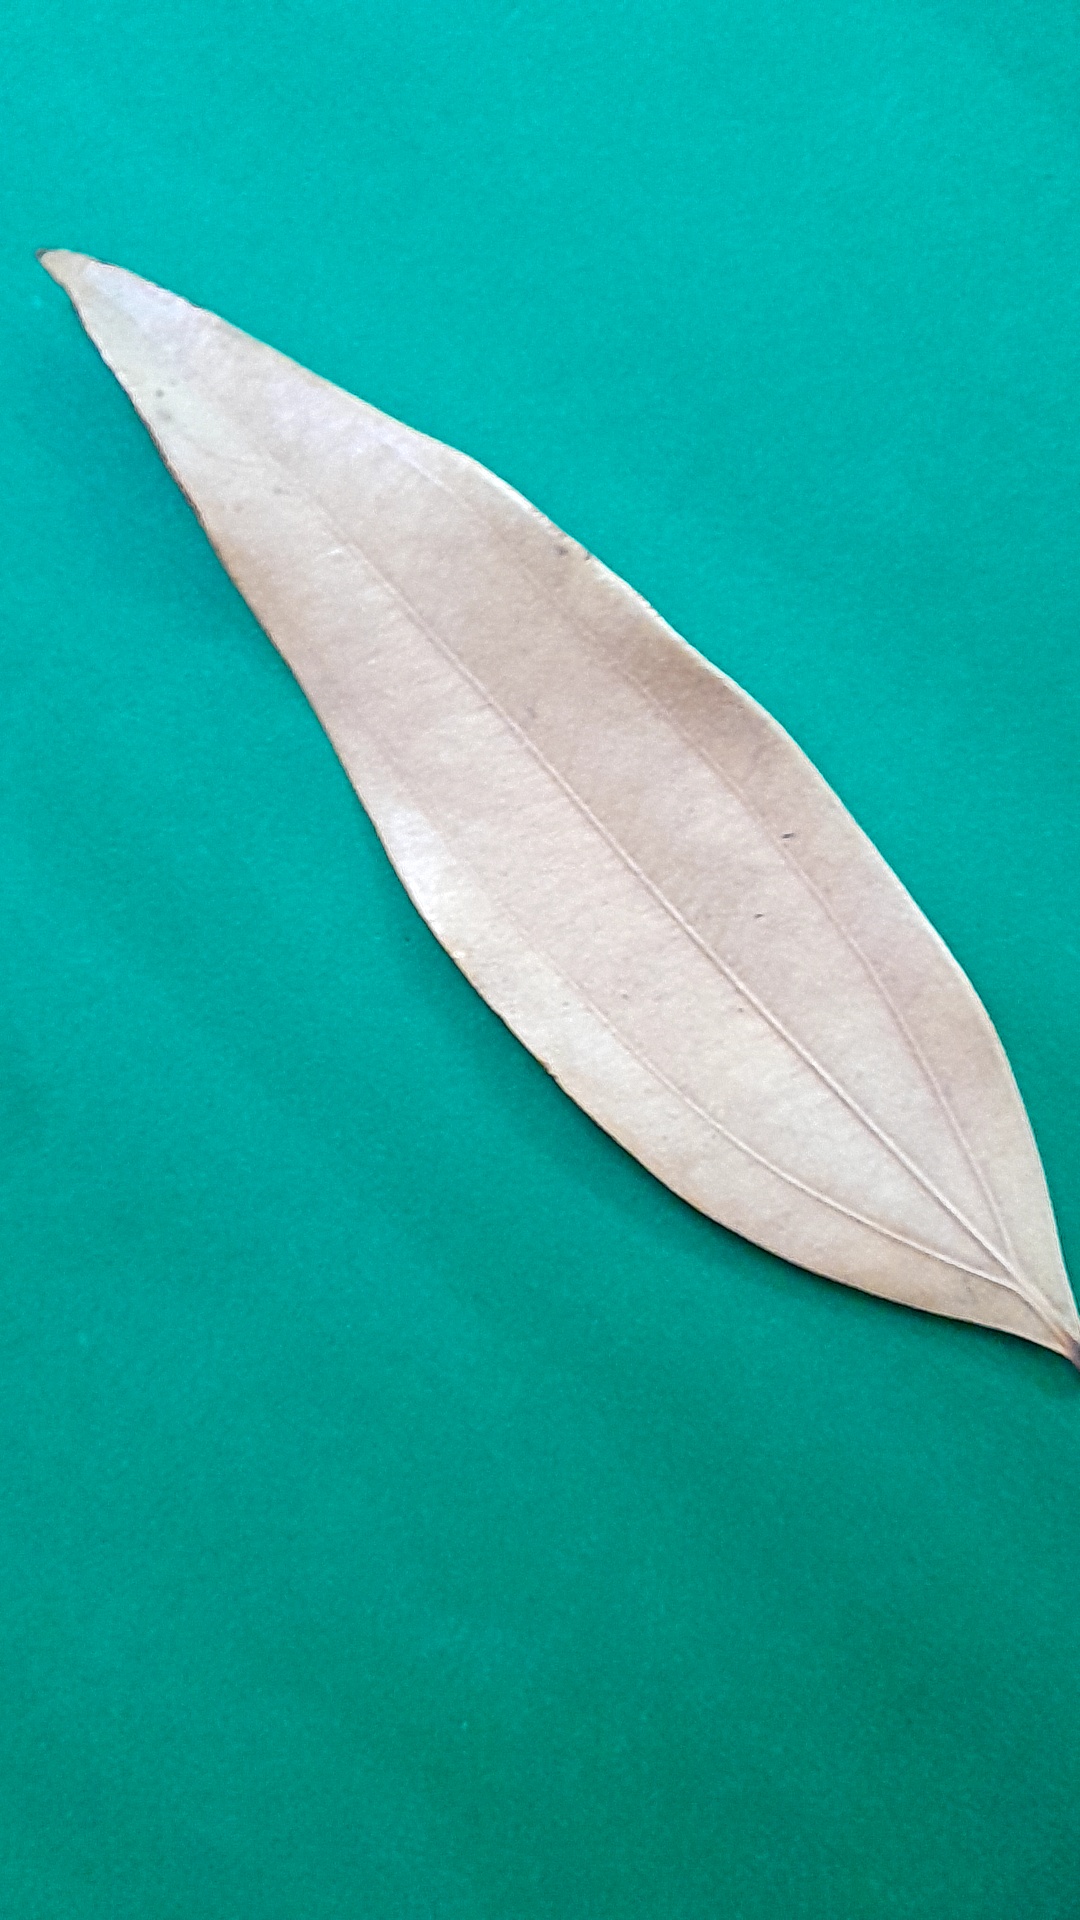
Label: Dry Leaf